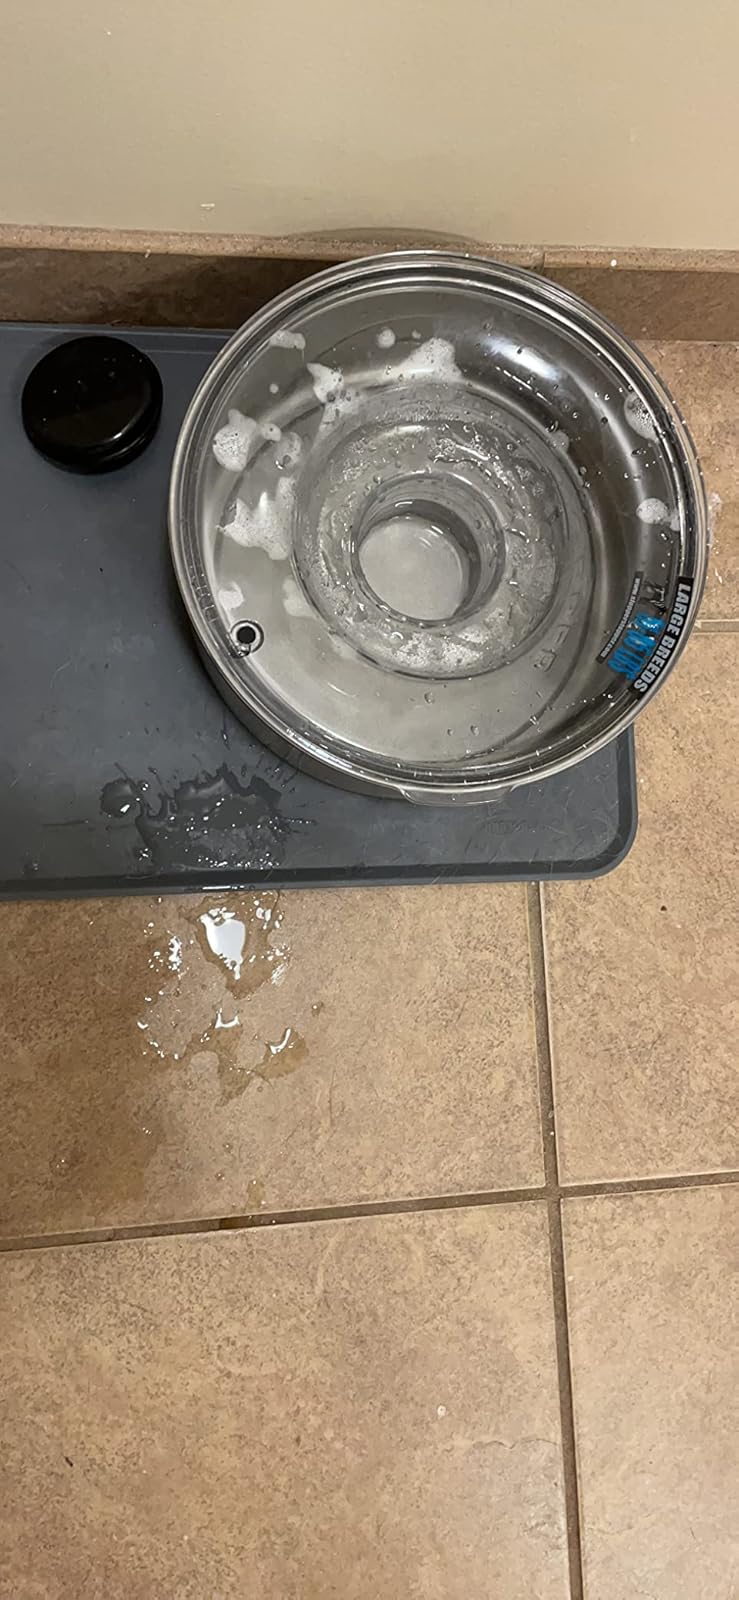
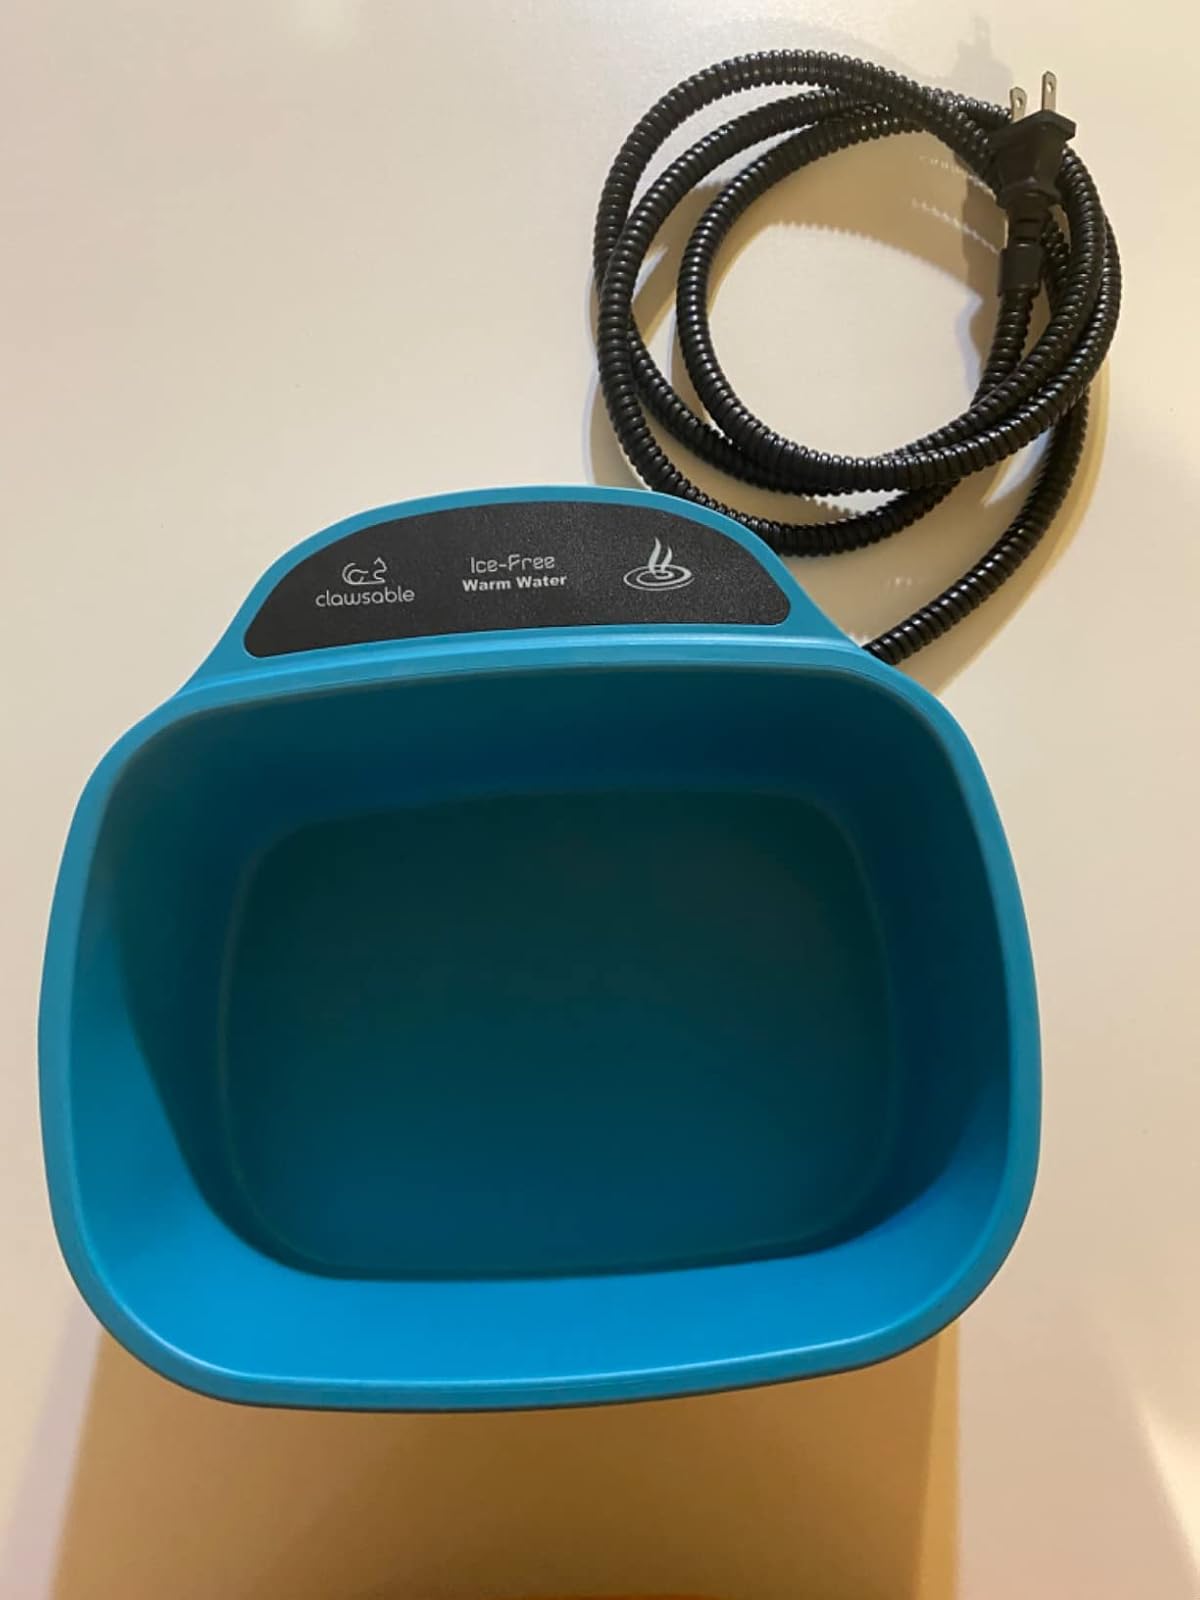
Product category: items_bowl
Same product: no